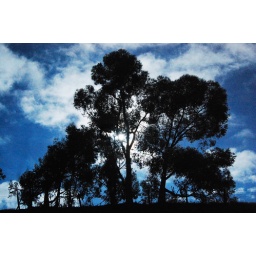
Someone's sitting in the shade today because someone planted a tree a long time ago. -  Warren Buffett